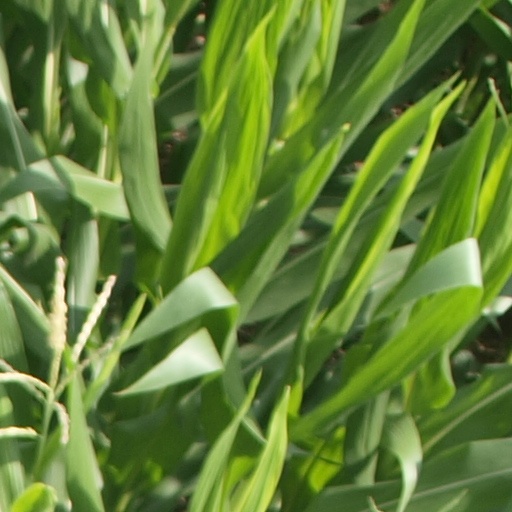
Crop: maize; corn